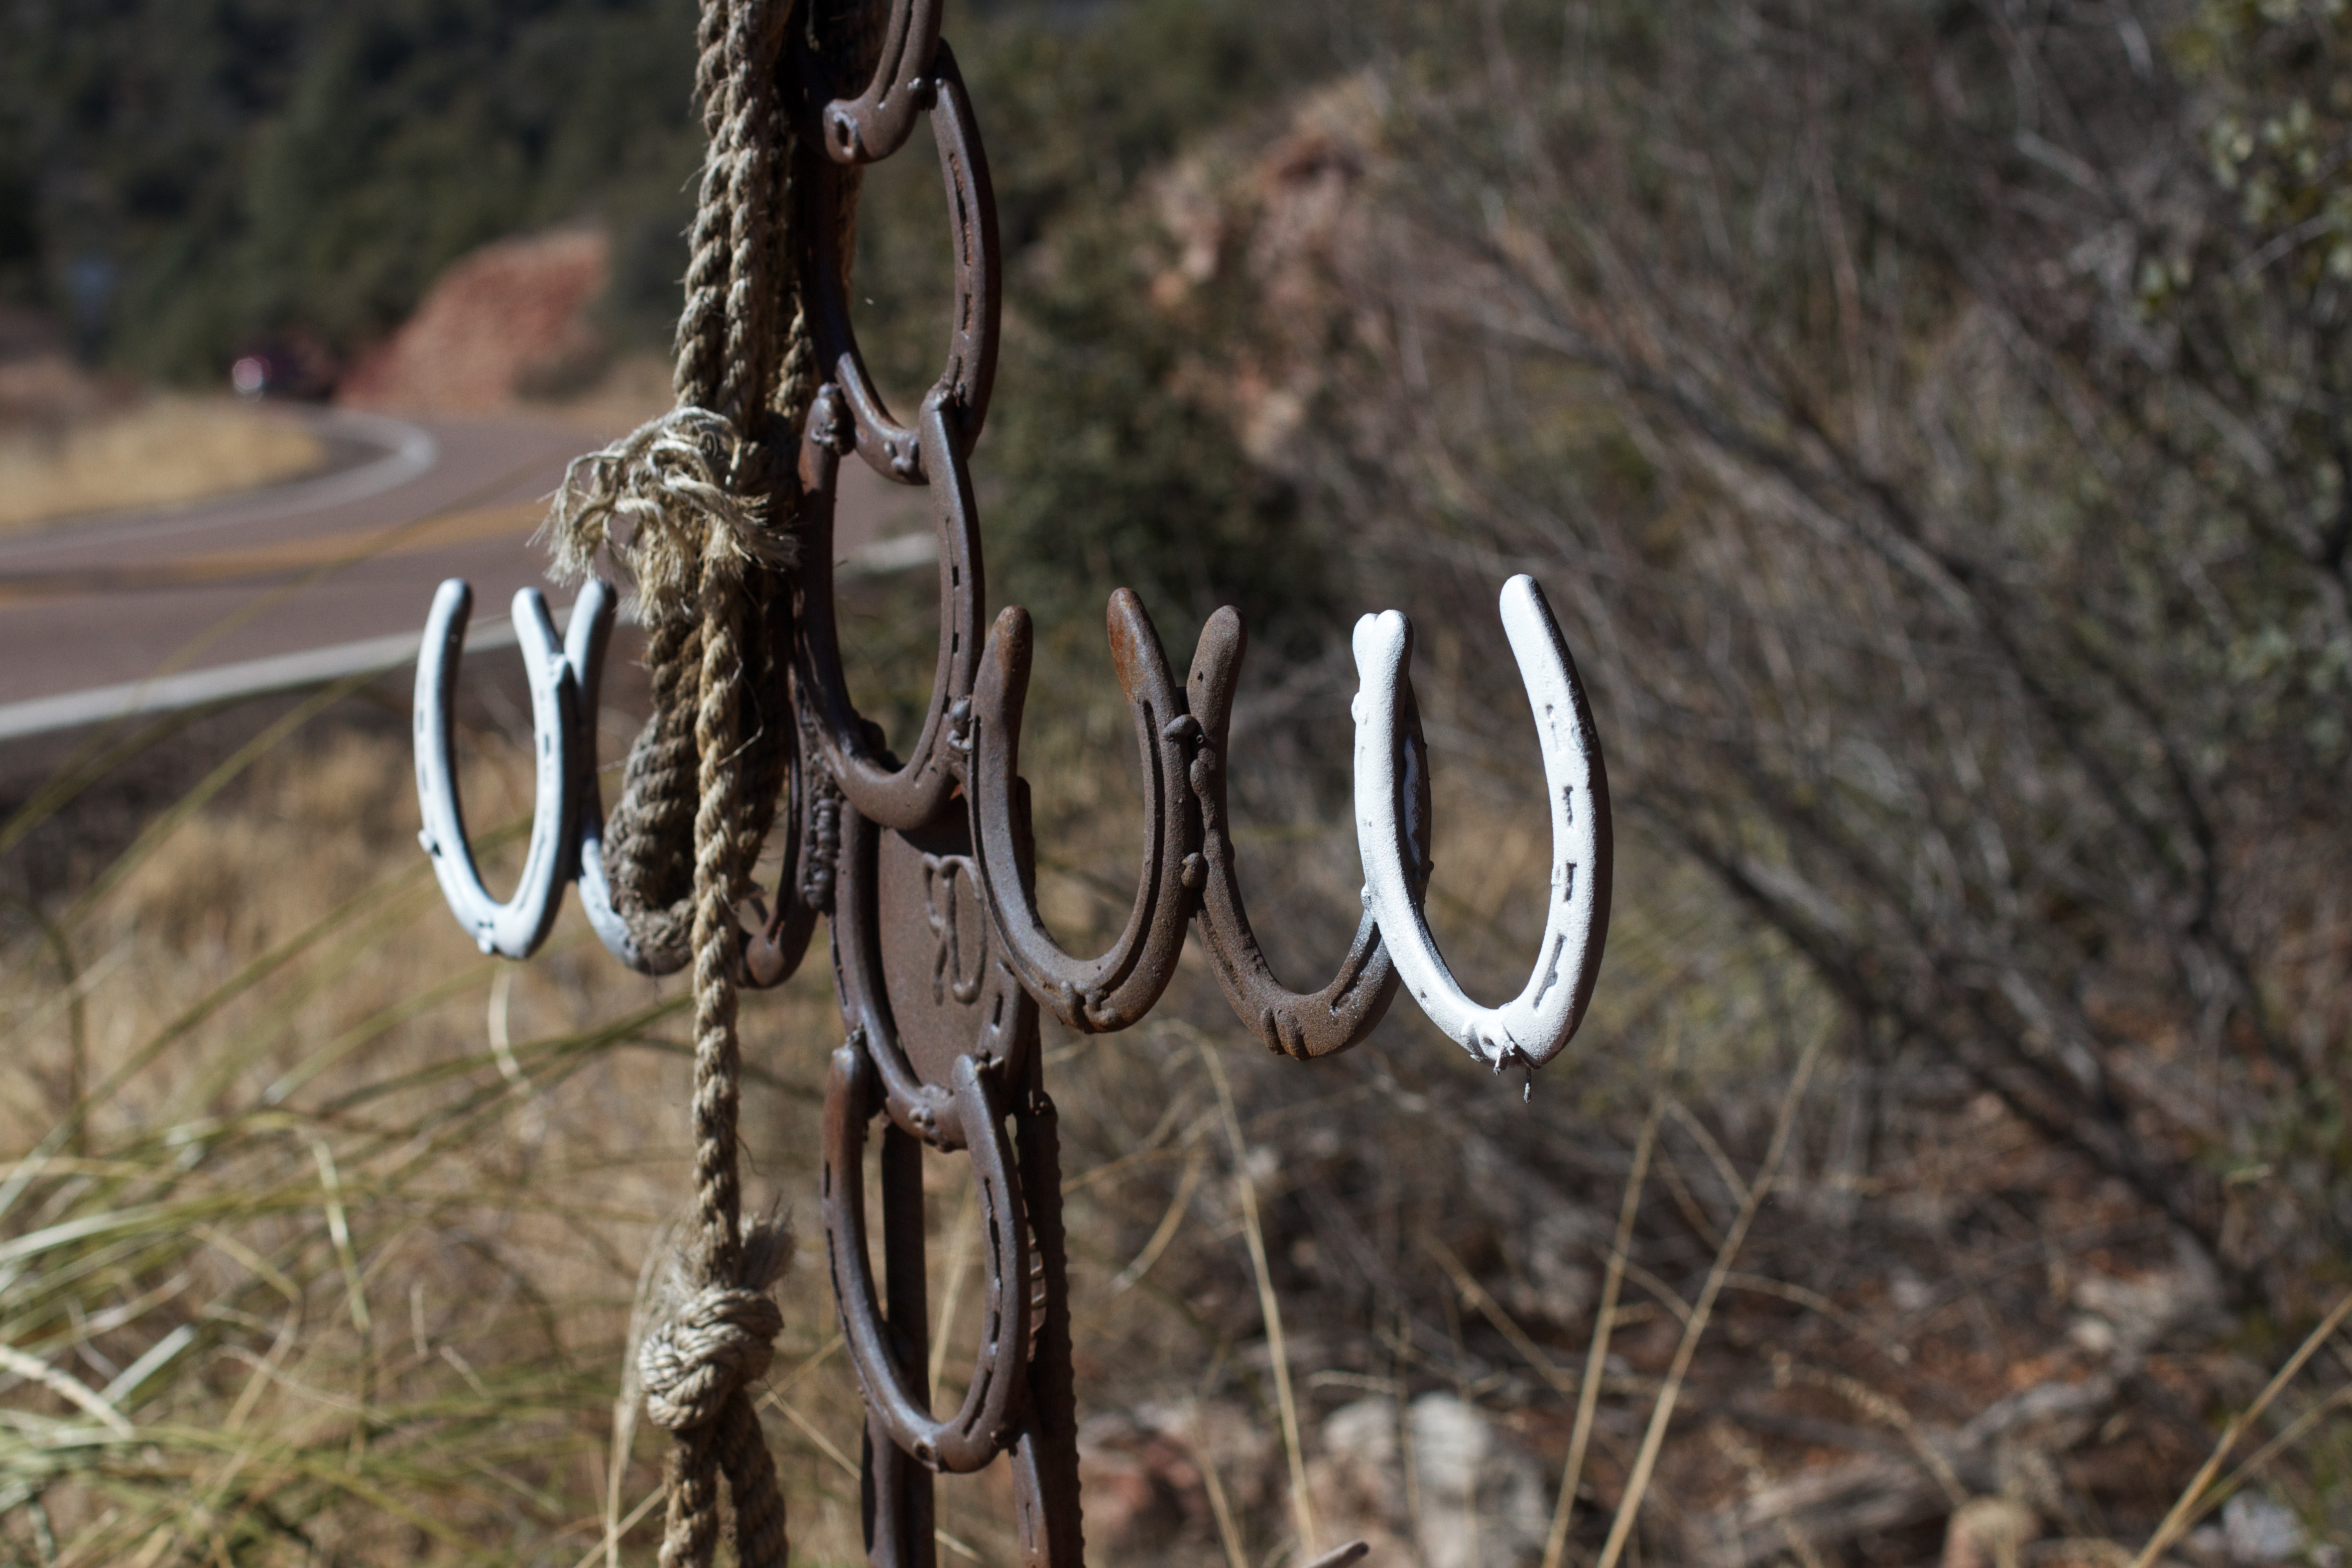
branch, wildlife, cool image, hunting